Leah Gazan

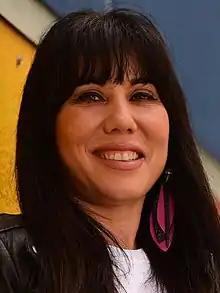
Gazan in 2019

Leah Gazan (born April 8, 1972) is a Canadian politician who was elected to represent the riding of Winnipeg Centre in the House of Commons of Canada in the 2019 Canadian federal election.